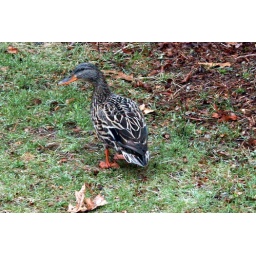
This girl comes up after the crows slop the food all over the ground and cleans it all up!